Port of Newhaven

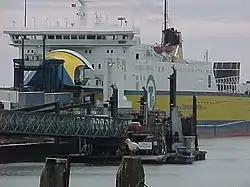
Transmanche Ferries ro-ro ship MS "Dieppe", unloading at Newhaven having arrived from Dieppe, Seine-Maritime, France

Although there are some signs of the derelict facilities at Newhaven Marine station, the port still sees a great deal of freight and passenger movement.